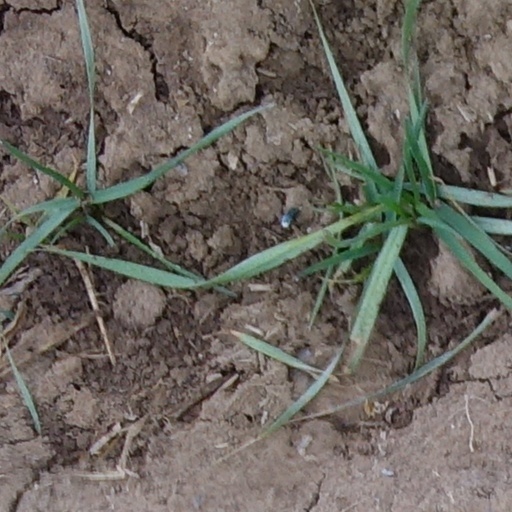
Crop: wheat